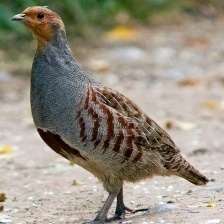
Species: GRAY PARTRIDGE
Scientific name: PERDIX PERDIX
ImageNet parent category: partridge